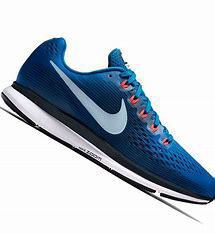
Brand: Nike
Model: Air Zoom Pegasus 34